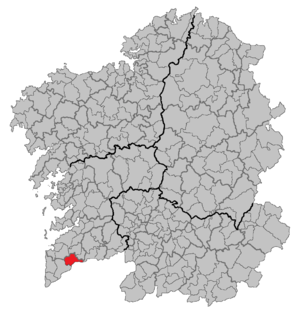
Tui est une commune de la province de Pontevedra en Galice appartenant à la comarque du Baixo Miño. La population recensée en 2007 est de 16 948 habitants. Tui est une ville frontière entre l’Espagne et le Portugal.